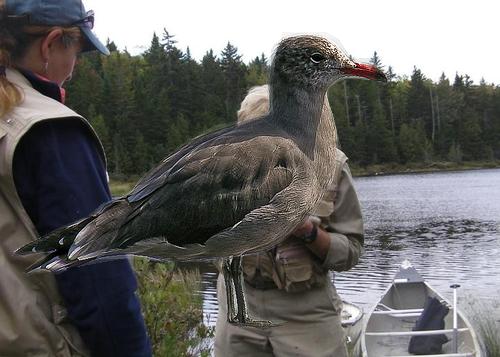
Bird species: Heermann_Gull
Bird type: waterbird
Background: water